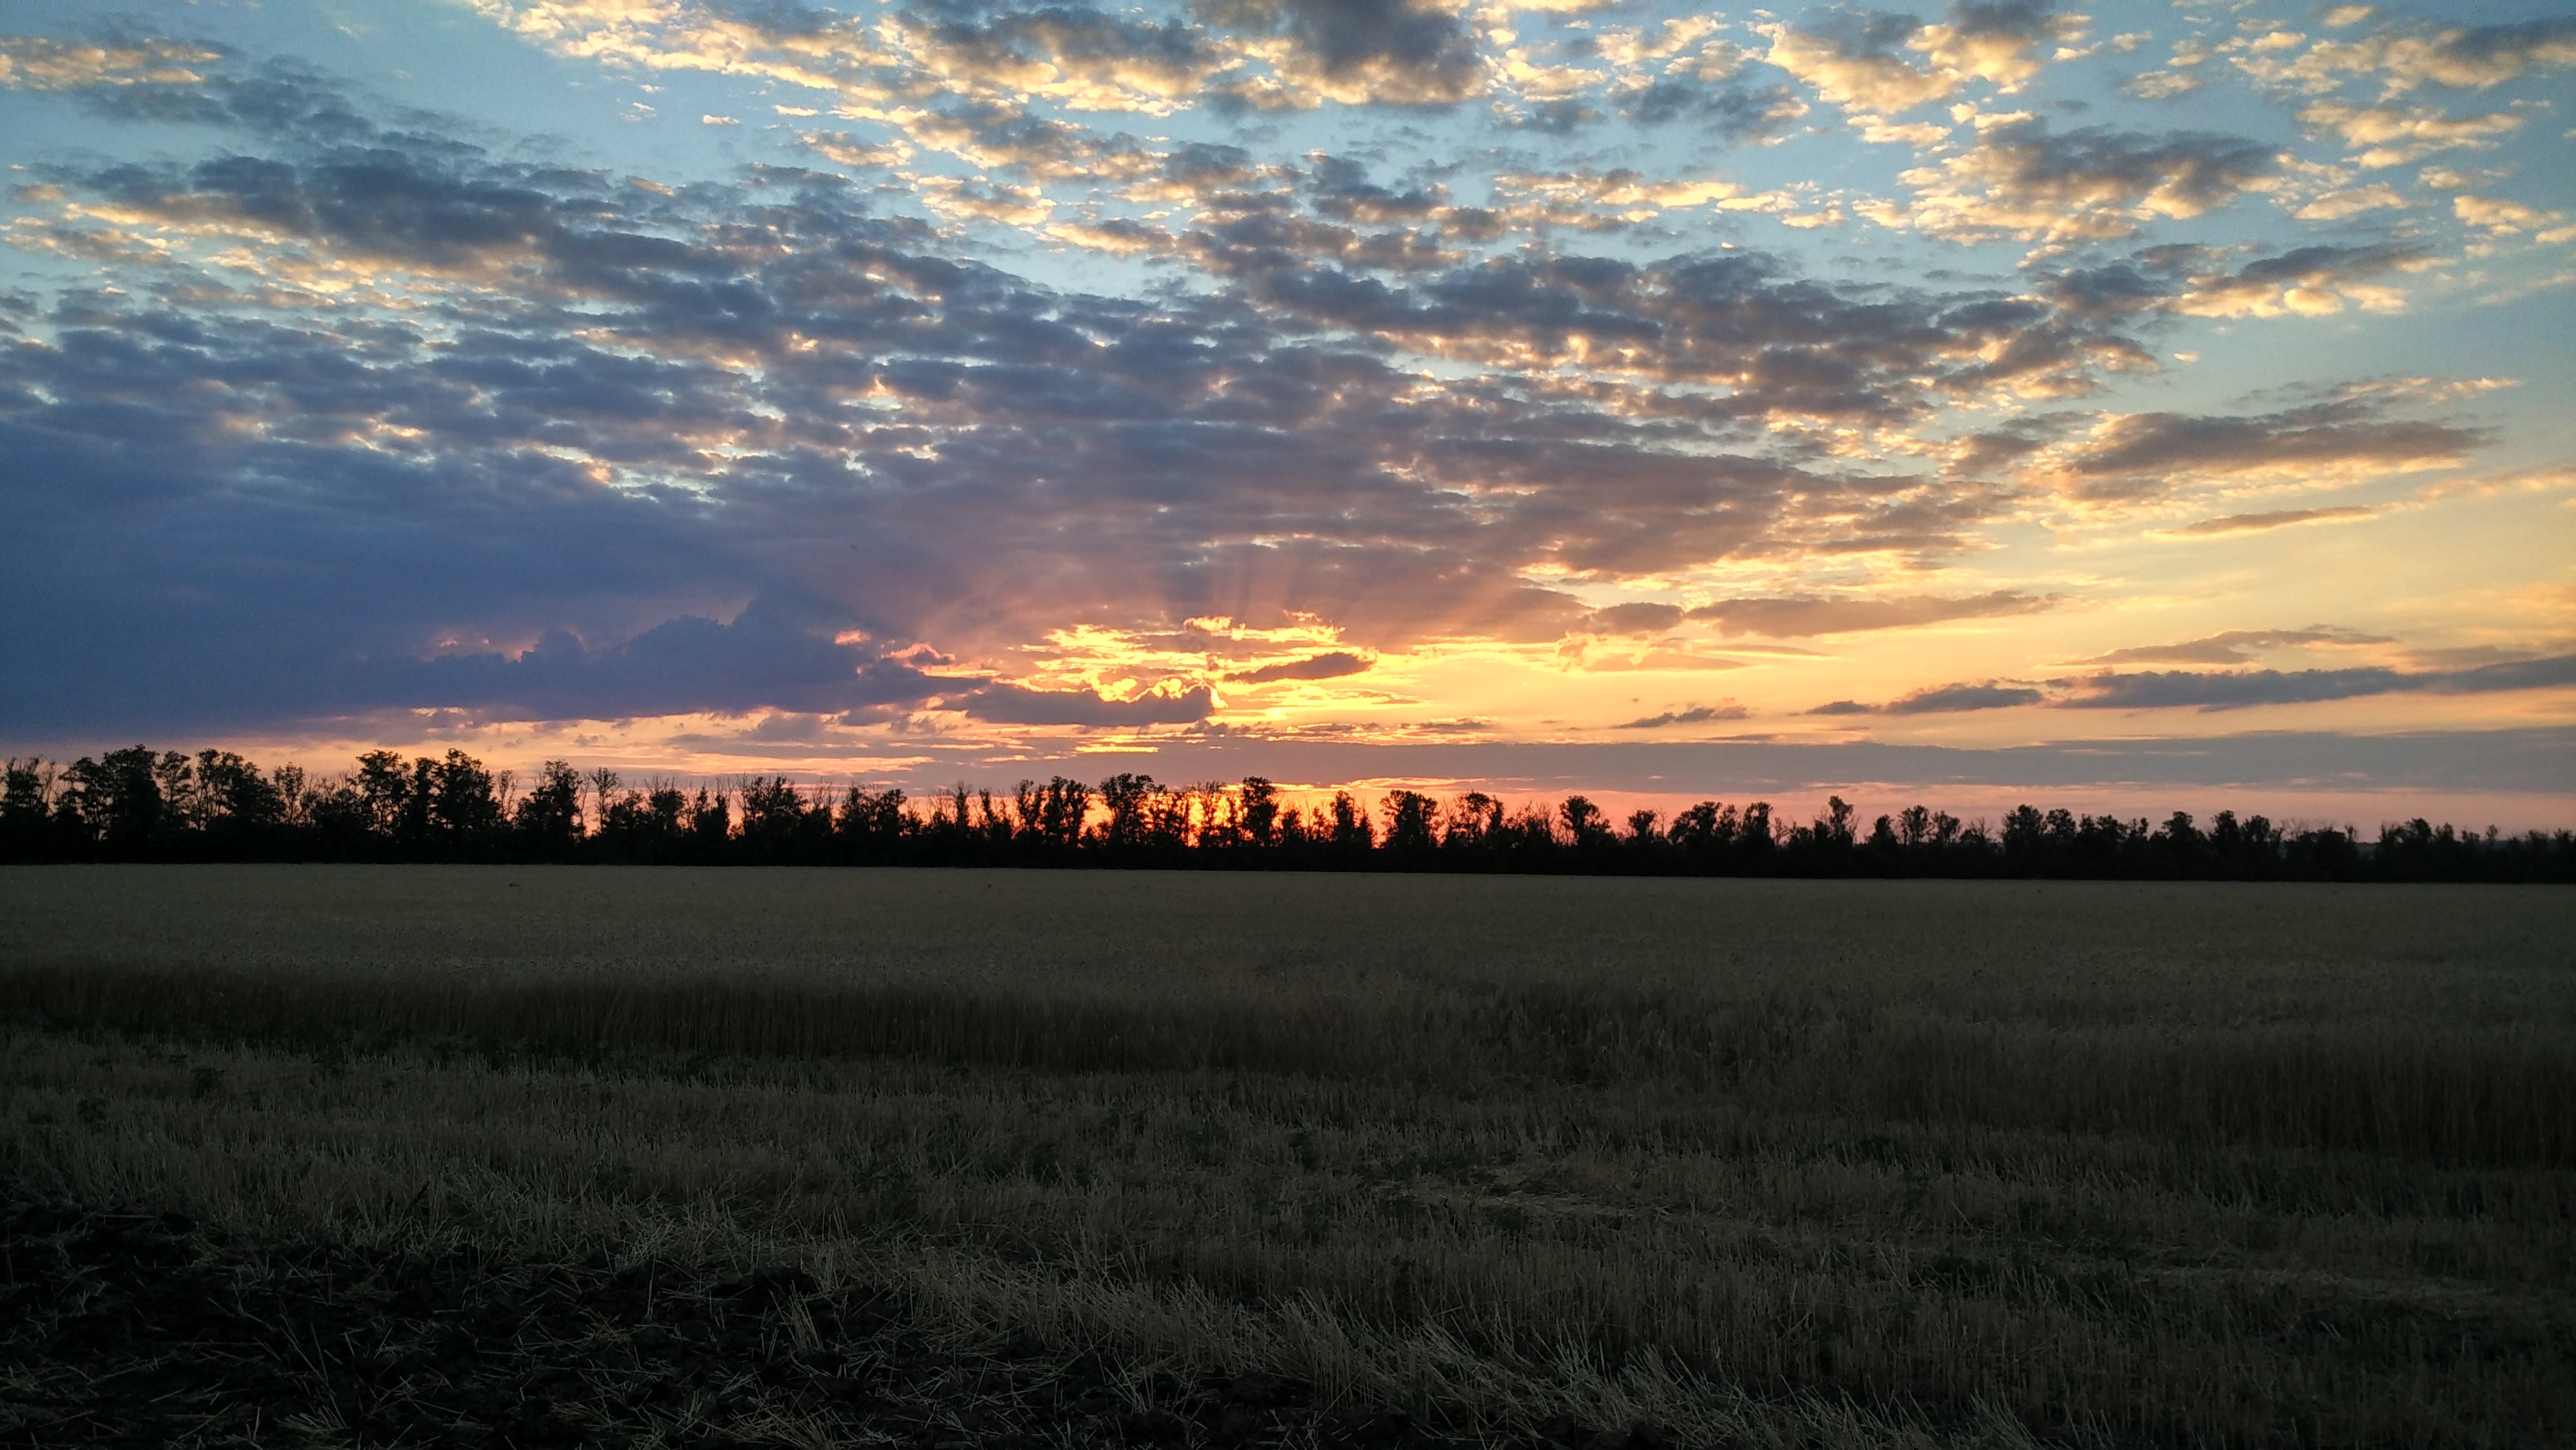
nature, horizon, cloud, sky, sun, sunrise, sunset, field, prairie, sunlight, morning, hill, dawn, atmosphere, dusk, evening, plain, grassland, afterglow, meteorological phenomenon, atmospheric phenomenon, red sky at morning